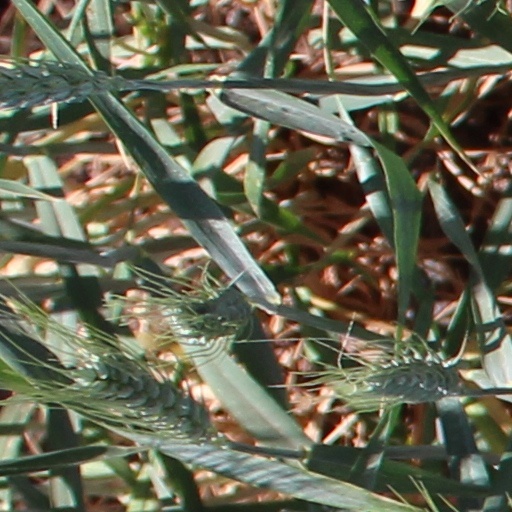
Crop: wheat